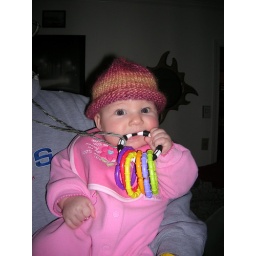
Teethin in the cute hat my friend Kiri made me- 23 weeks